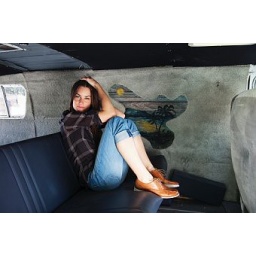
girl in van